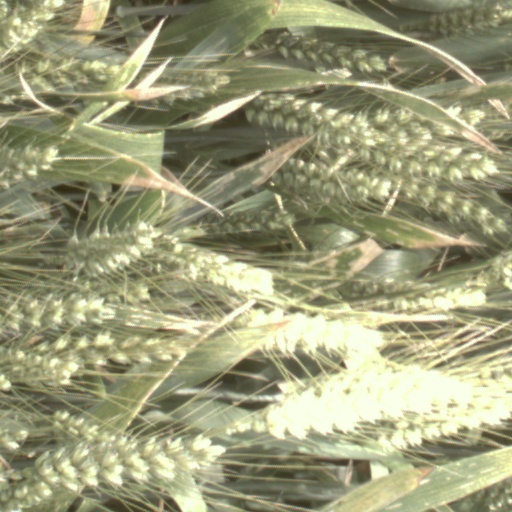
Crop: wheat